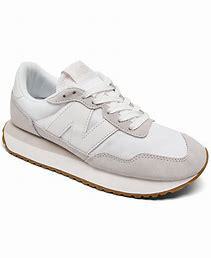
Brand: New
Model: Balance 237